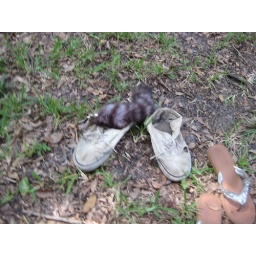
no shoes or fox tails in the bounce house